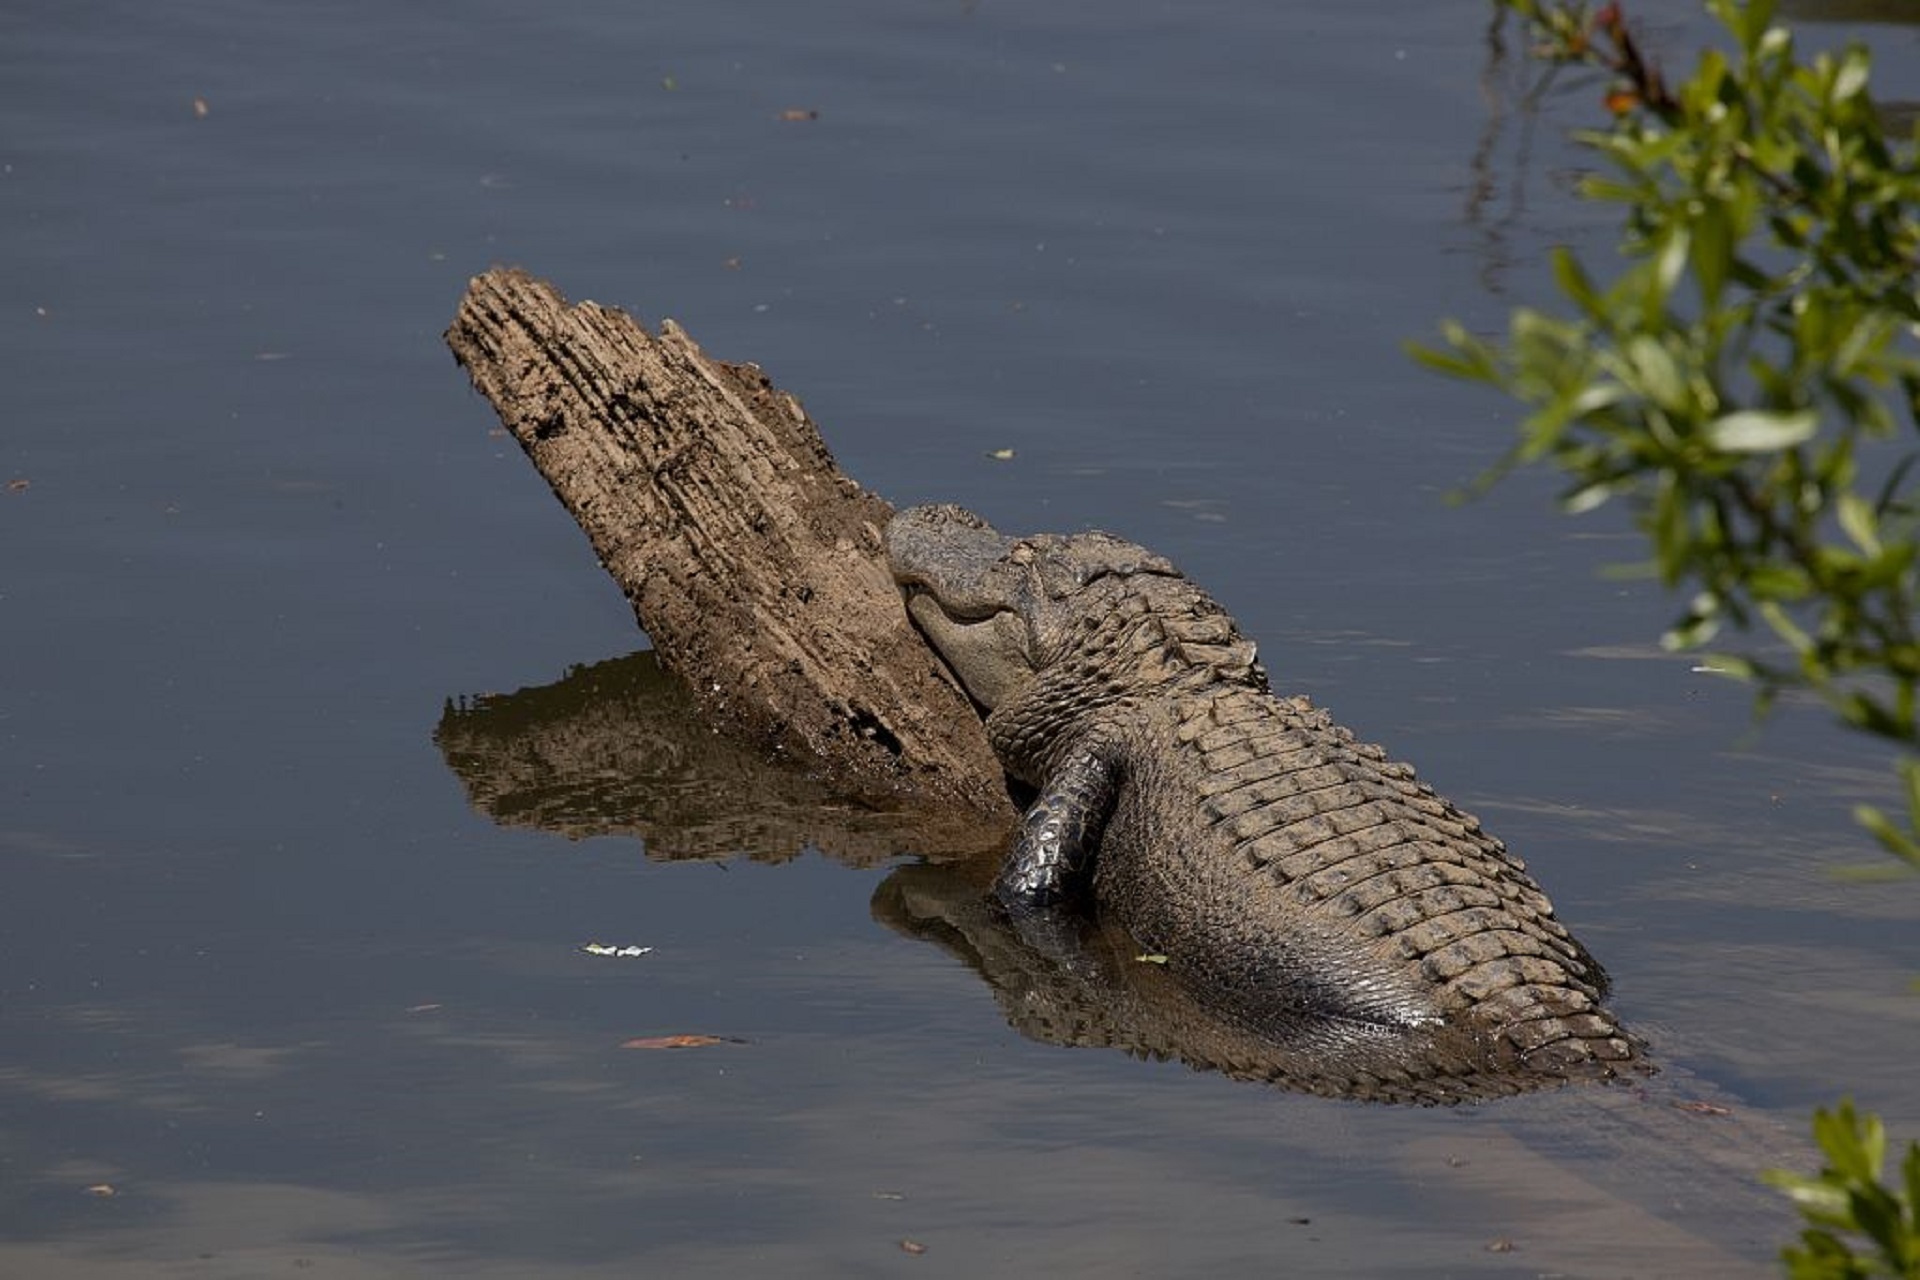
sea, water, nature, swamp, trunk, animal, wildlife, wild, log, predator, reptile, fauna, crocodile, alligator, outdoors, vertebrate, resting, gator, sunning, crocodilia, nile crocodile